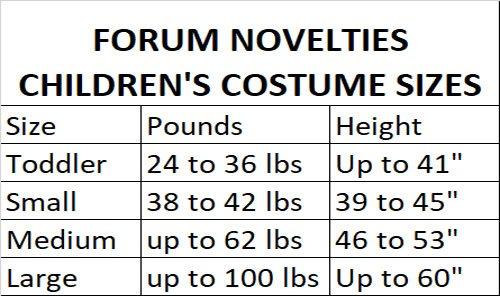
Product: Forum Novelties Green Ninja Costume, Child Medium
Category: Toys & Games | Dress Up & Pretend Play | Costumes
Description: Create your favorite costume look with costume accessory weapons or face paint available separately from Forum Novelties.
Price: $31.56
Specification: ProductDimensions:14x11x1.4inches|ItemWeight:11.2ounces|ShippingWeight:11.2ounces(Viewshippingratesandpolicies)|DomesticShipping:ItemcanbeshippedwithinU.S.|InternationalShipping:ThisitemcanbeshippedtoselectcountriesoutsideoftheU.S.LearnMore|ASIN:B00FPO1UT6|Itemmodelnumber:71040|Manufacturerrecommendedage:4-12years